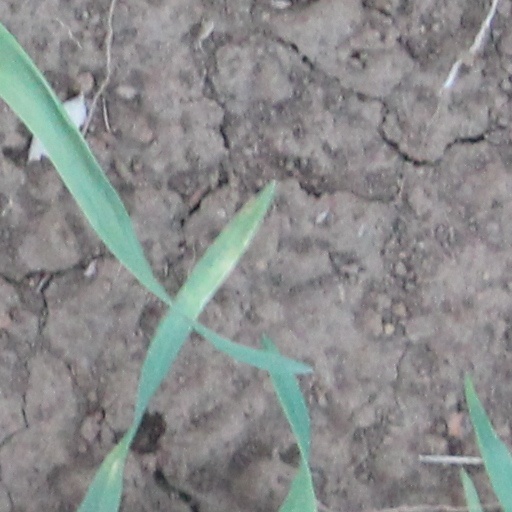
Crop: wheat